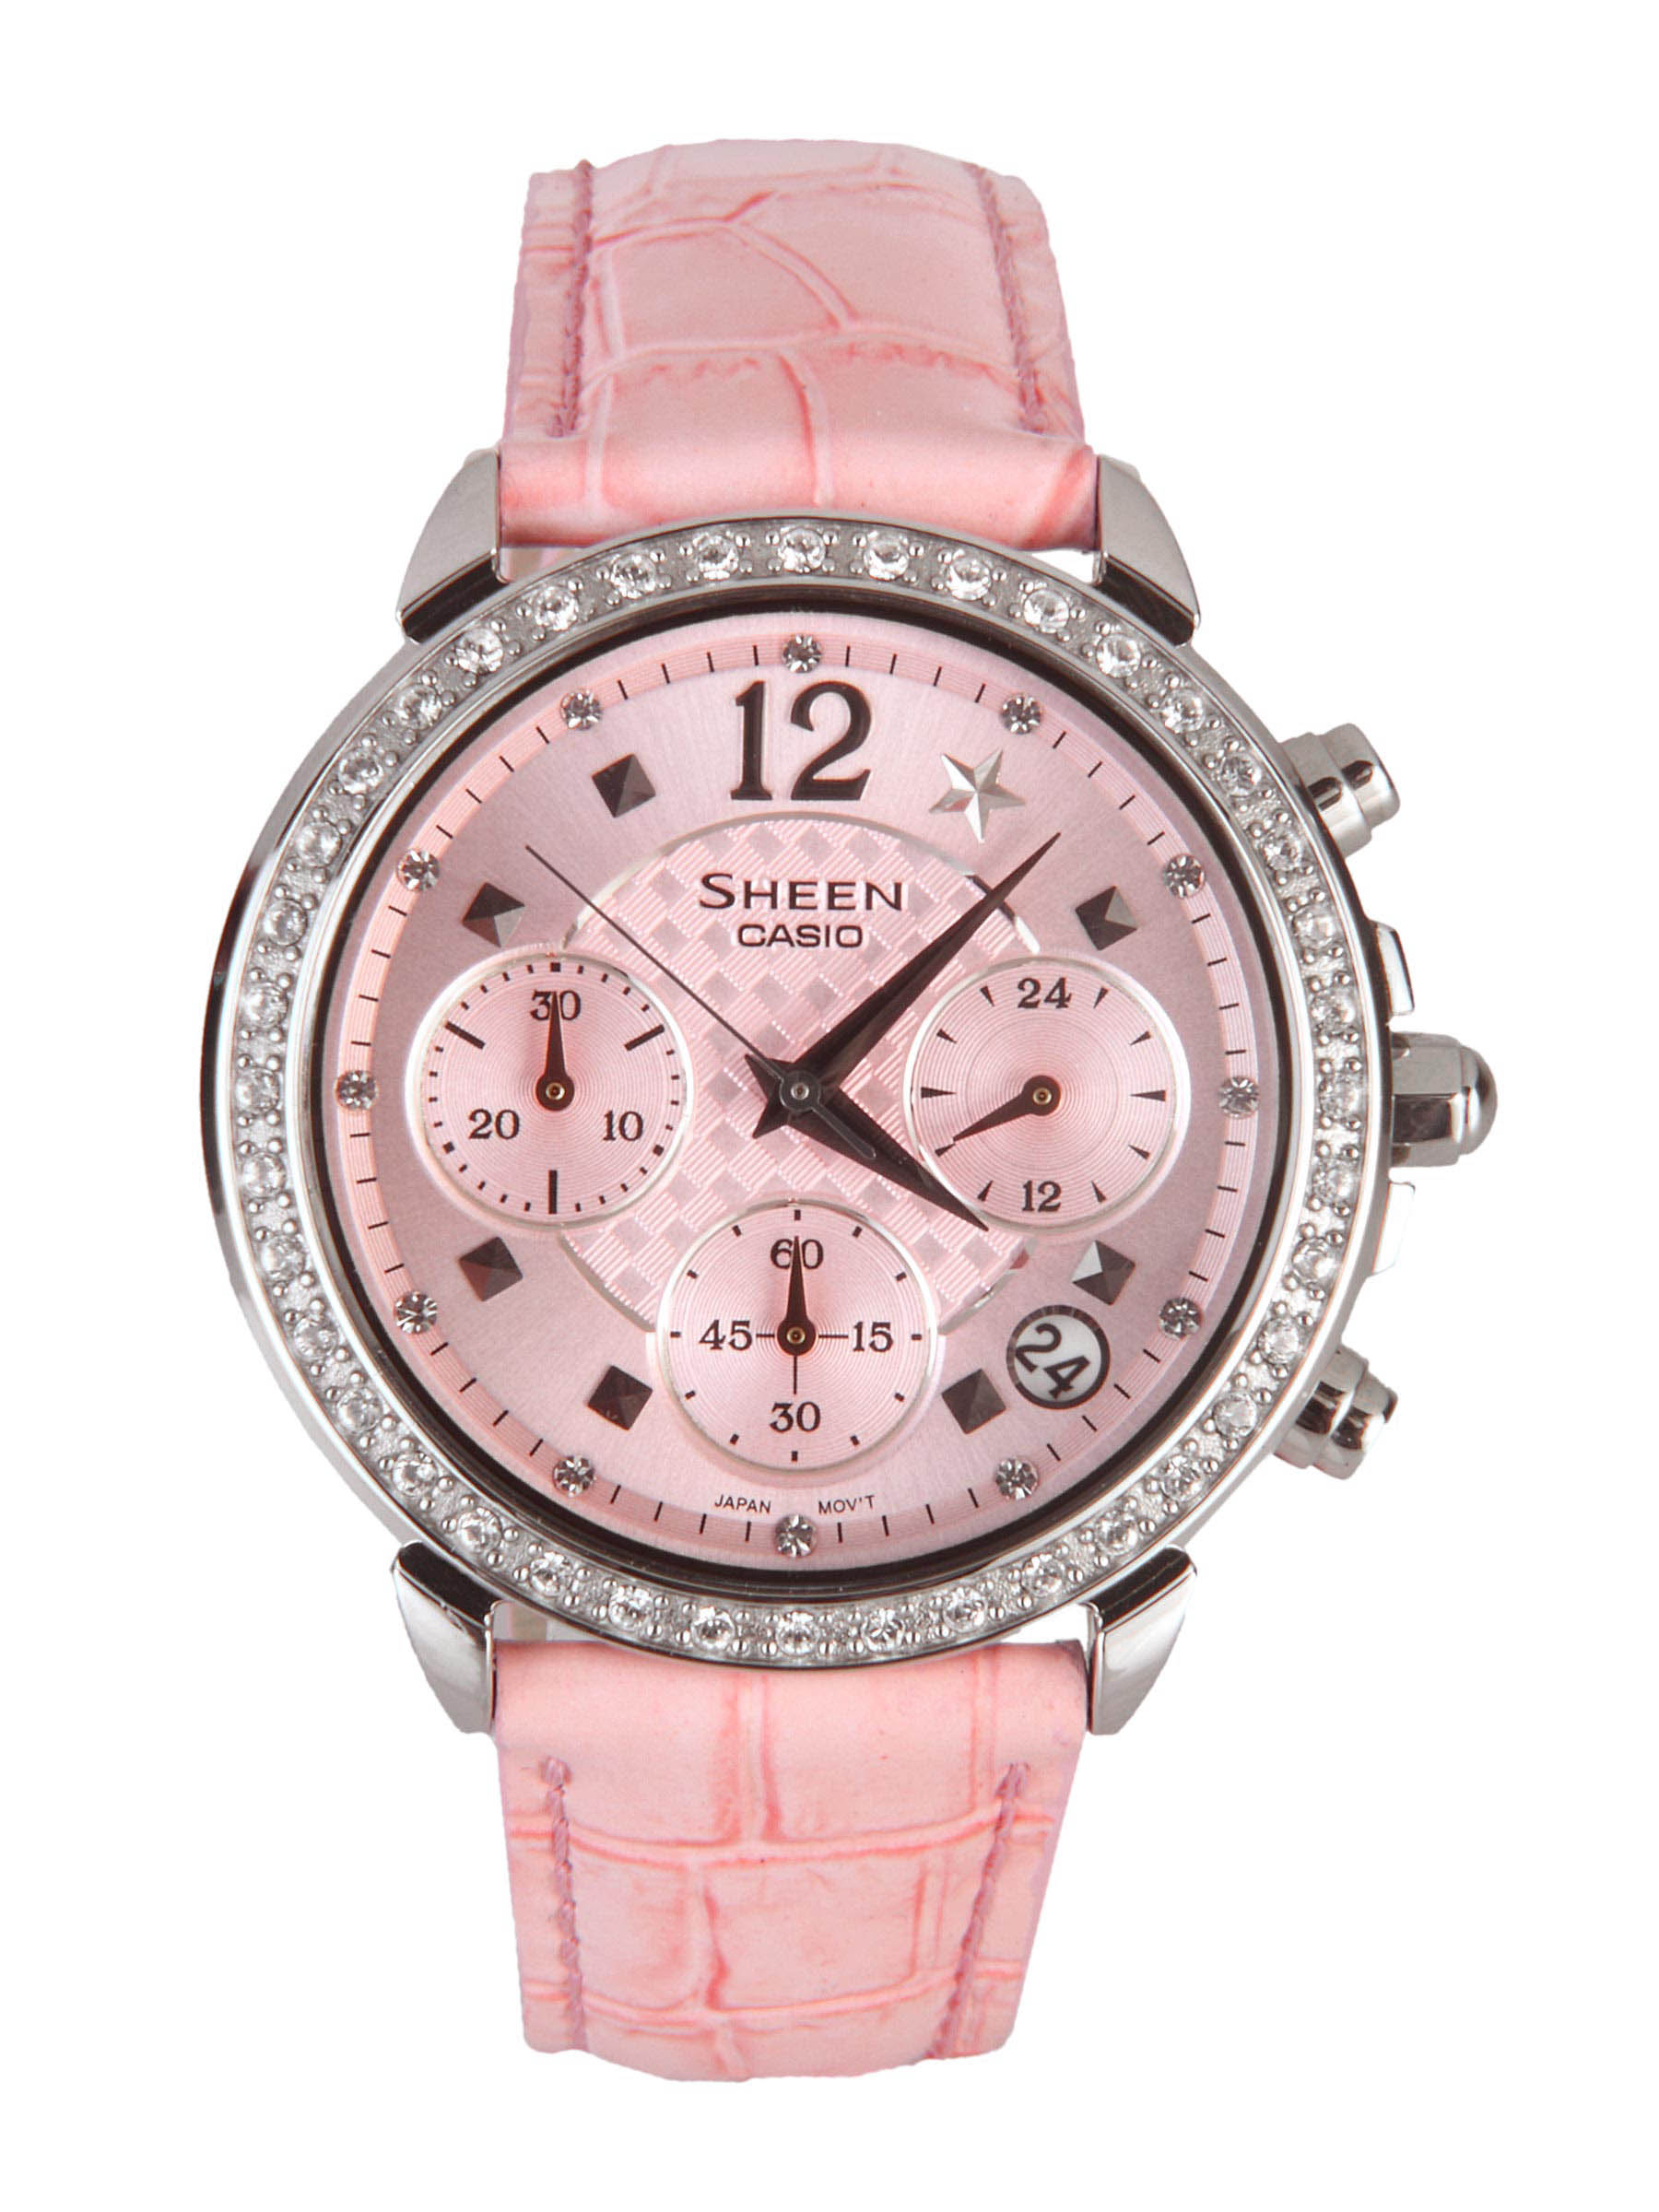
CASIO Sheen Women Pink Dial Chronograph Watch SX005 SHN-5015L-4ADR
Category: Accessories / Watches / Watches
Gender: Women
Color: Pink
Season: Winter 2016
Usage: Casual